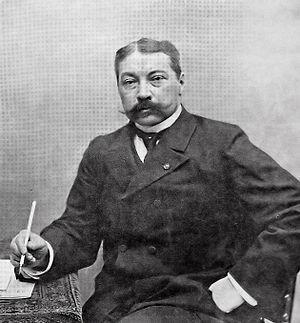
Le bourgmestre d'Amsterdam dirige le pouvoir exécutif dans la commune d'Amsterdam, assisté par un collège d'échevins. Présidant le conseil municipal, il est une figure importante de la vie politique néerlandaise, dirigeant la capitale et commune la plus peuplée du pays. Bien que souvent issu d'un parti politique, le bourgmestre se doit relativement impartial quant à la gestion des affaires municipales, se réservant notamment de faire ouvertement campagne. Il est également en charge de l'ordre public au côté du chef de la police municipale.